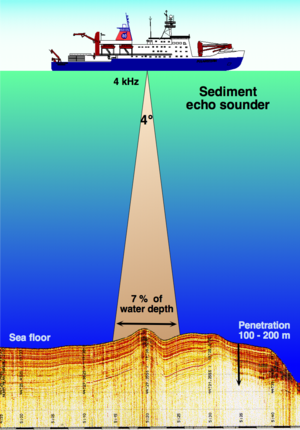
L’écho est un phénomène acoustique de réflexion du son. Ce nom provient de la nymphe éponyme de la mythologie grecque, censée incarner ce phénomène. Il peut être simulé en utilisant un dispositif nommé chambre d'écho ou delay. Un objet traité pour ne pas produire d'échos ou ne produisant pas d'échos est dit anéchoïque.